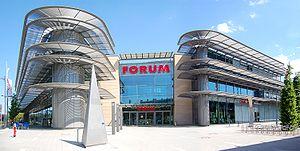
Forum Wetzlar est un centre commercial, ouvert en 2005, situé dans le centre de la ville de Wetzlar en Allemagne, près de la gare et l'Arena Wetzlar. Il est relié à la route nationale 49.